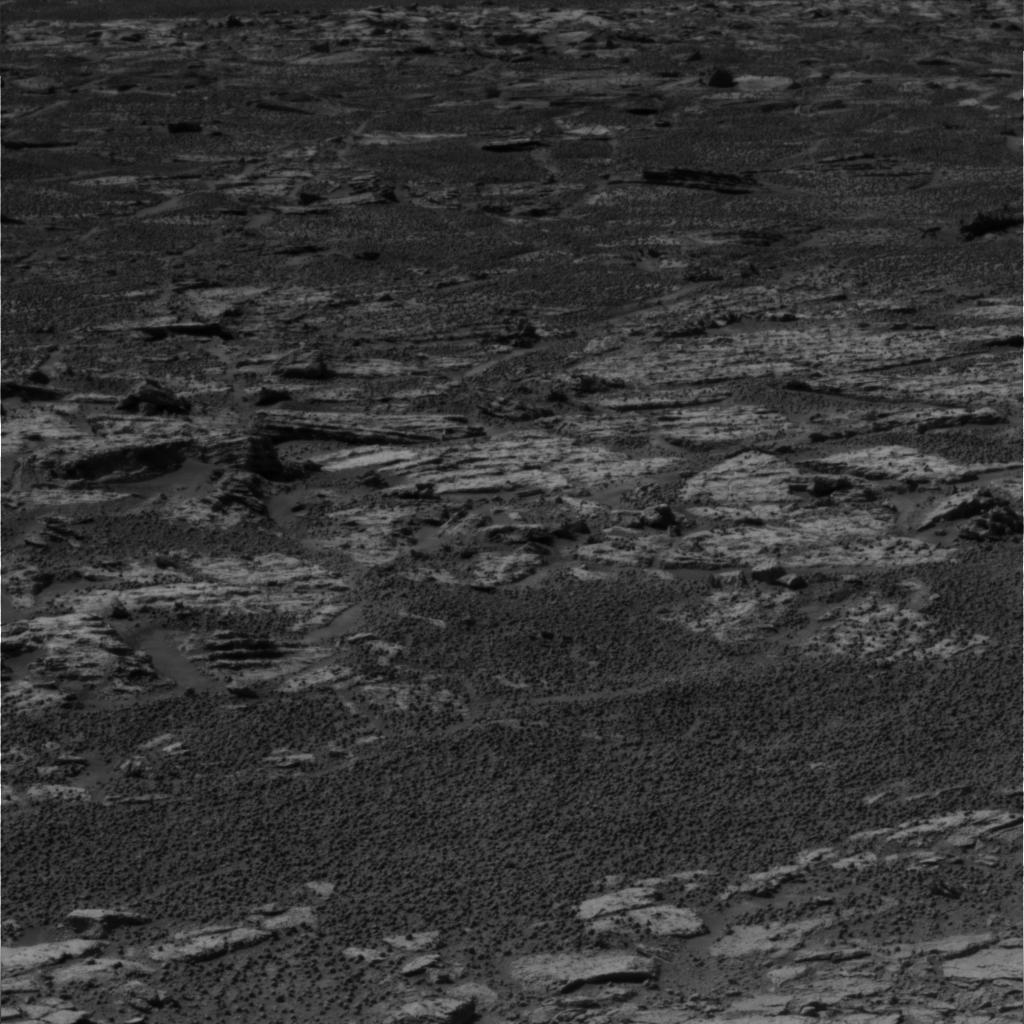
Surface features visible: Rock Outcrops, Rock (Linear Features), Soil, Spherules, Nearby Surface